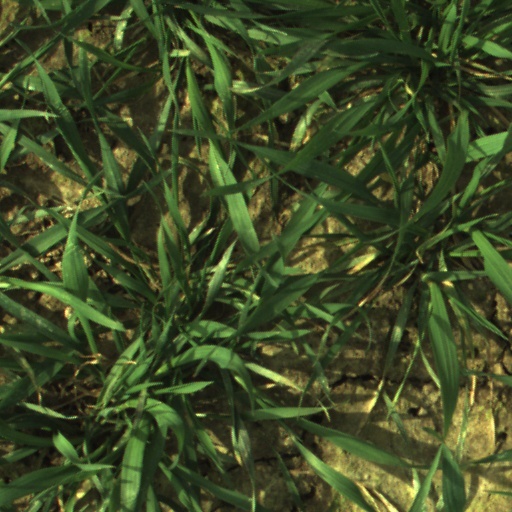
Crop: wheat